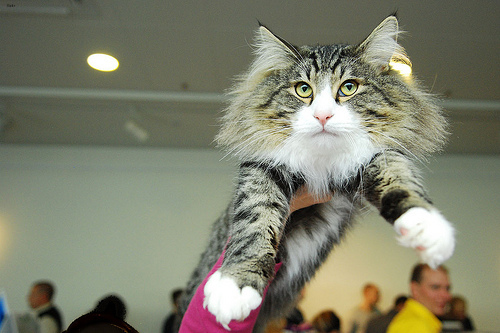
Breed: maine coon